Crazy on the Outside

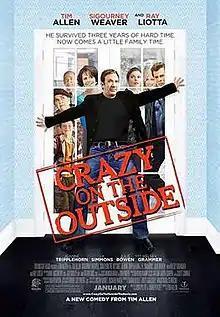
Theatrical release poster

Crazy on the Outside is a 2010 American comedy film starring and directed by Tim Allen. The film marks Allen's feature film directorial debut, and is notable for reuniting Allen with co-stars from many of his previous films (Sigourney Weaver from "Galaxy Quest", Ray Liotta from "Wild Hogs", Kelsey Grammer from "Toy Story 2" and Julie Bowen from "Joe Somebody").